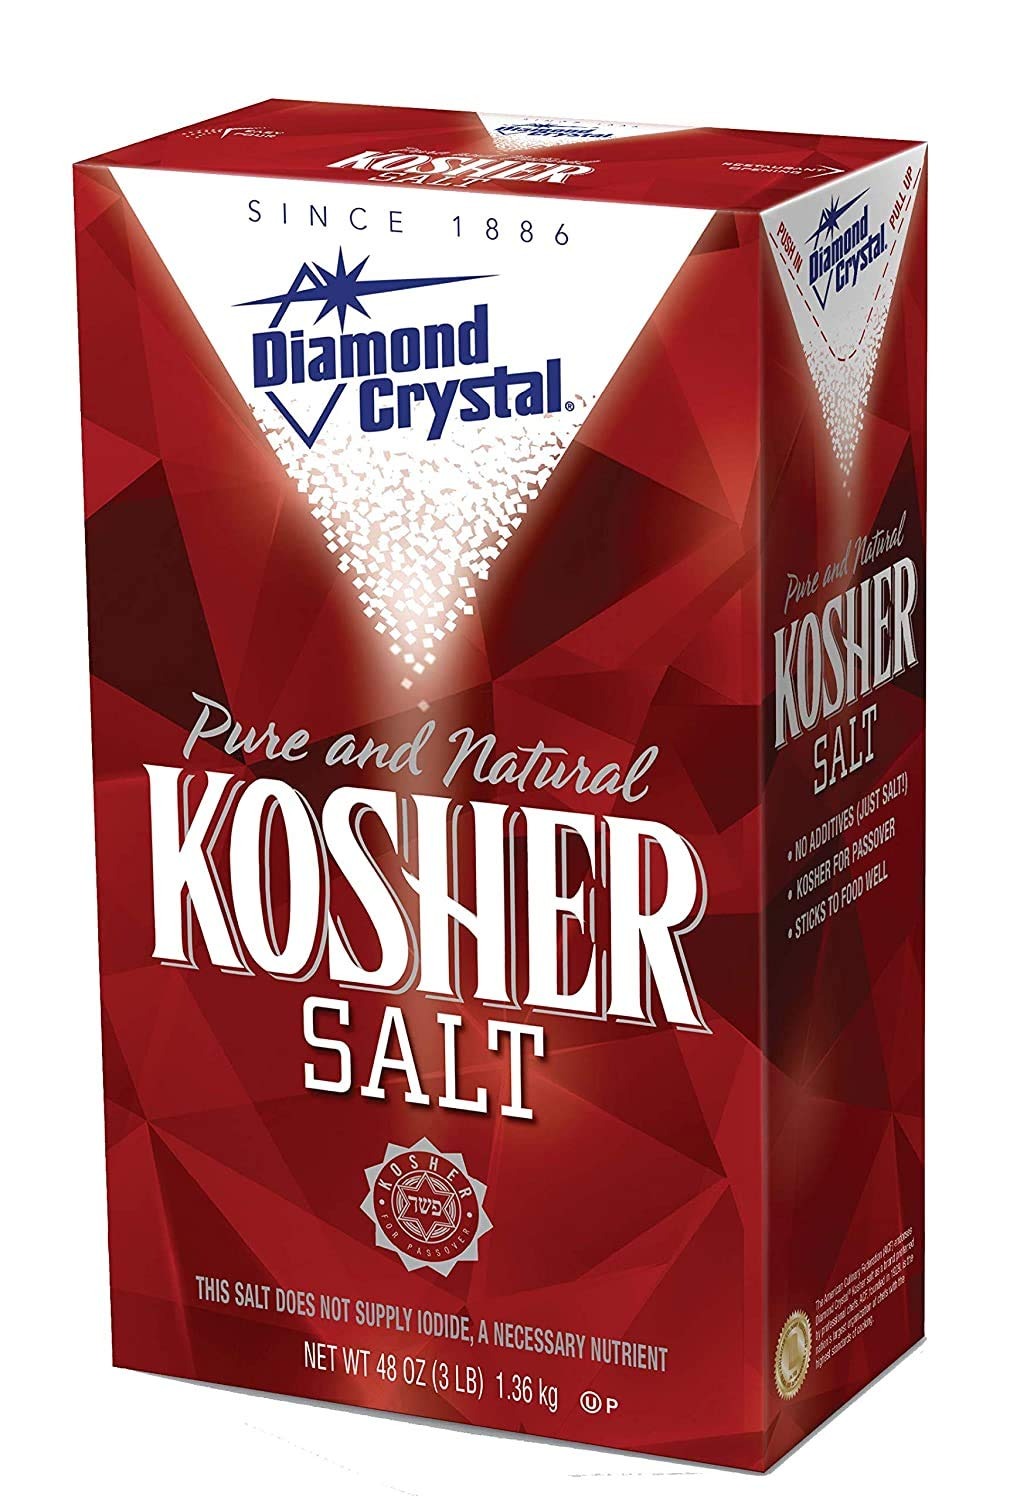
Item Name: Diamond Crystal Kosher Salt – Full Flavor, No Additives and Less Sodium - Pure and Natural Since 1886, 3lbs (Pack of 12)
Value: 12.0
Unit: Count

Price: 34